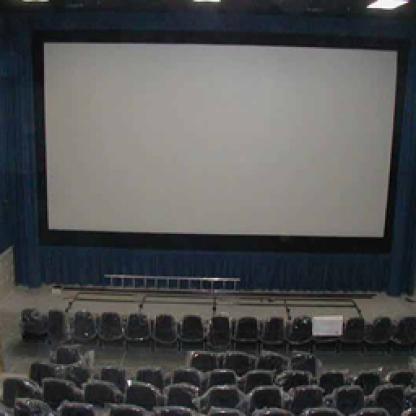
Scene: Indoor